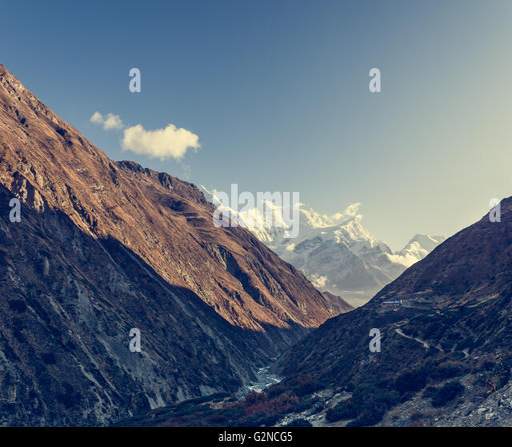
river flowing through a mountain valley